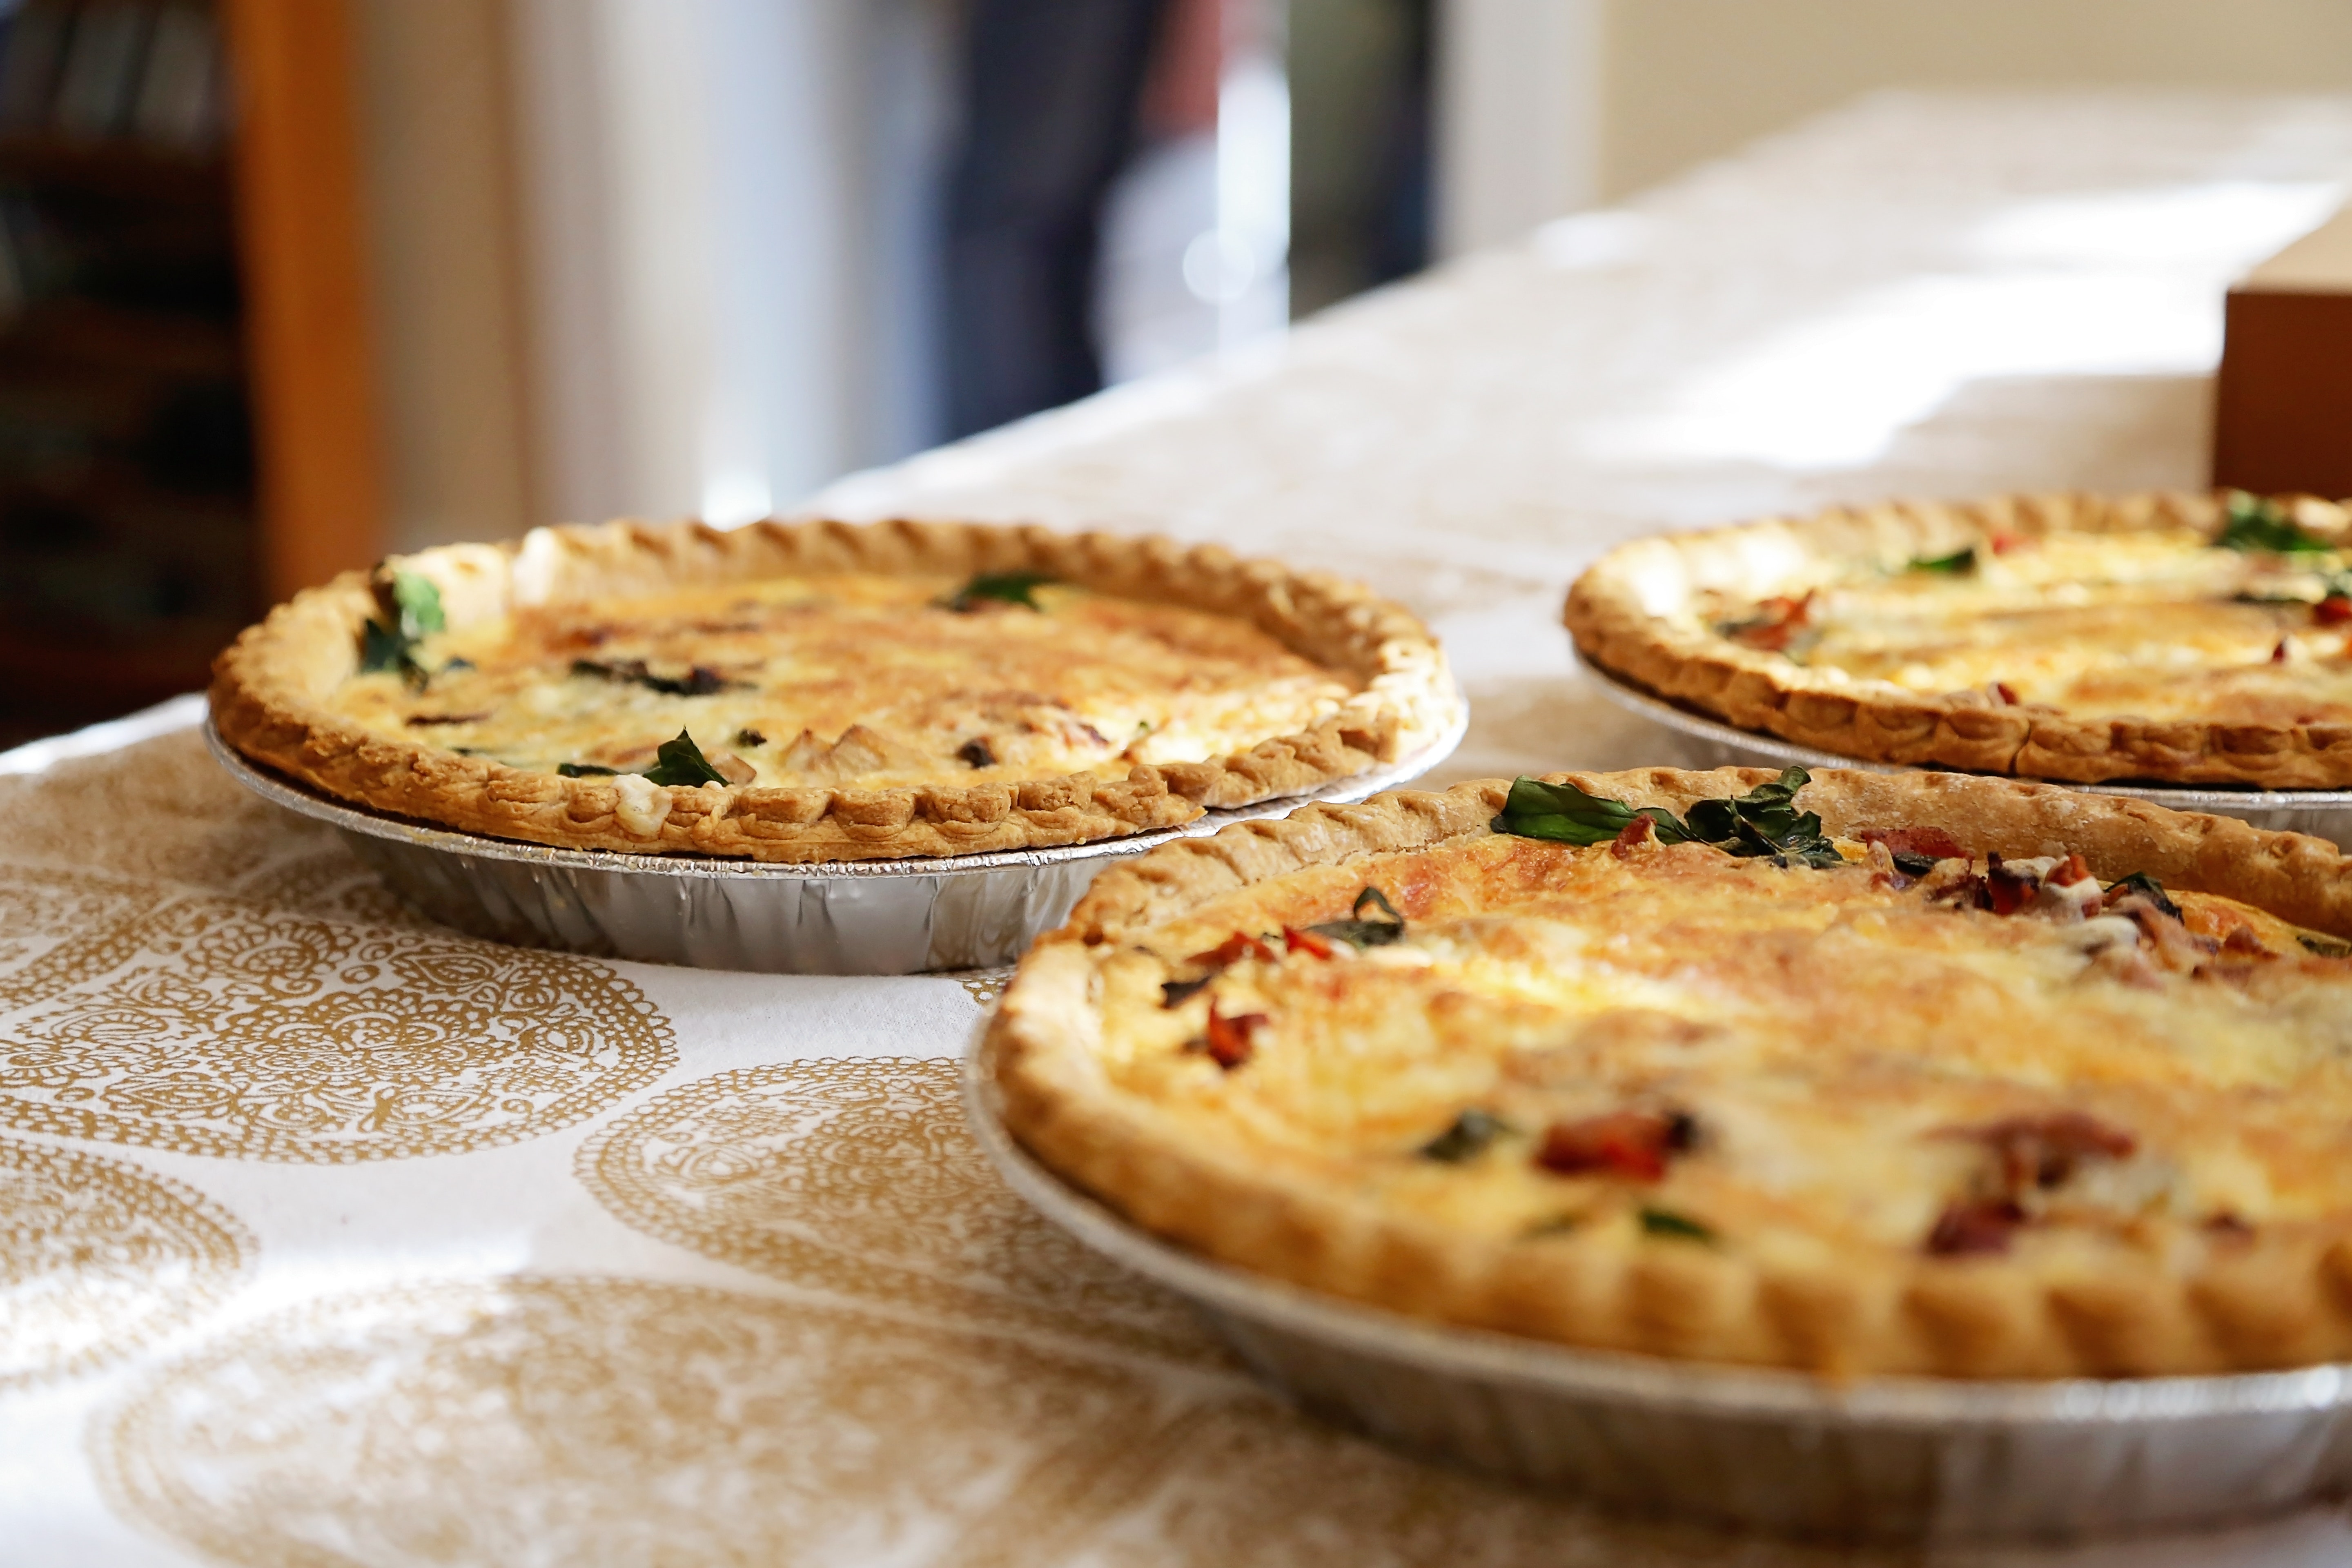
dish, food, cuisine, quiche, baked goods, ingredient, pastry, baking, dessert, recipe, produce, pot pie, pie, comfort food, brunch, zwiebelkuchen, french food, tart, Flamiche, finger food, tourti re, Bacon and egg pie